Peruvanam Kuttan Marar

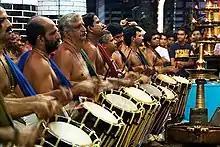
Sree Peruvanam Kuttan Marar and group performing Melam at Sree Poornathrayeesa Temple, Thripunithura.

Kuttan Marar features in prominent temple festivals of Kerala including Thrissur Pooram, Peruvanam pooram, Kollam Pooram and those at Guruvayur Temple. He leads the famous Ilanjithara Melam of Thrissur Pooram. Kuttan Marar started performing at the Ilanjithara Melam from 1977 and has been its "Pramani" since 1999.